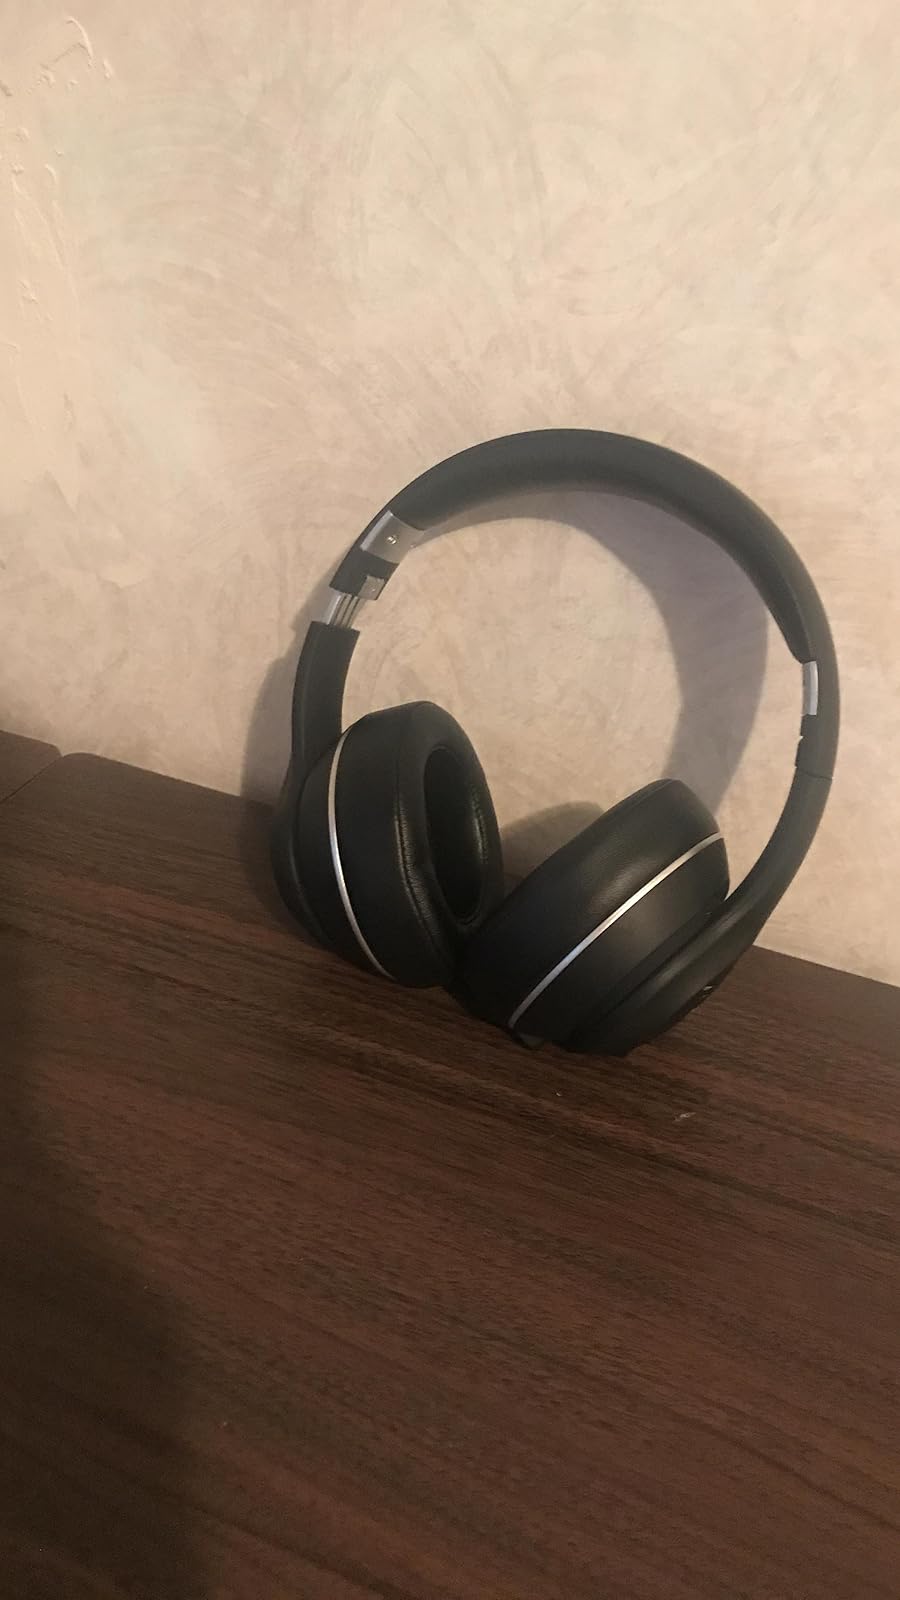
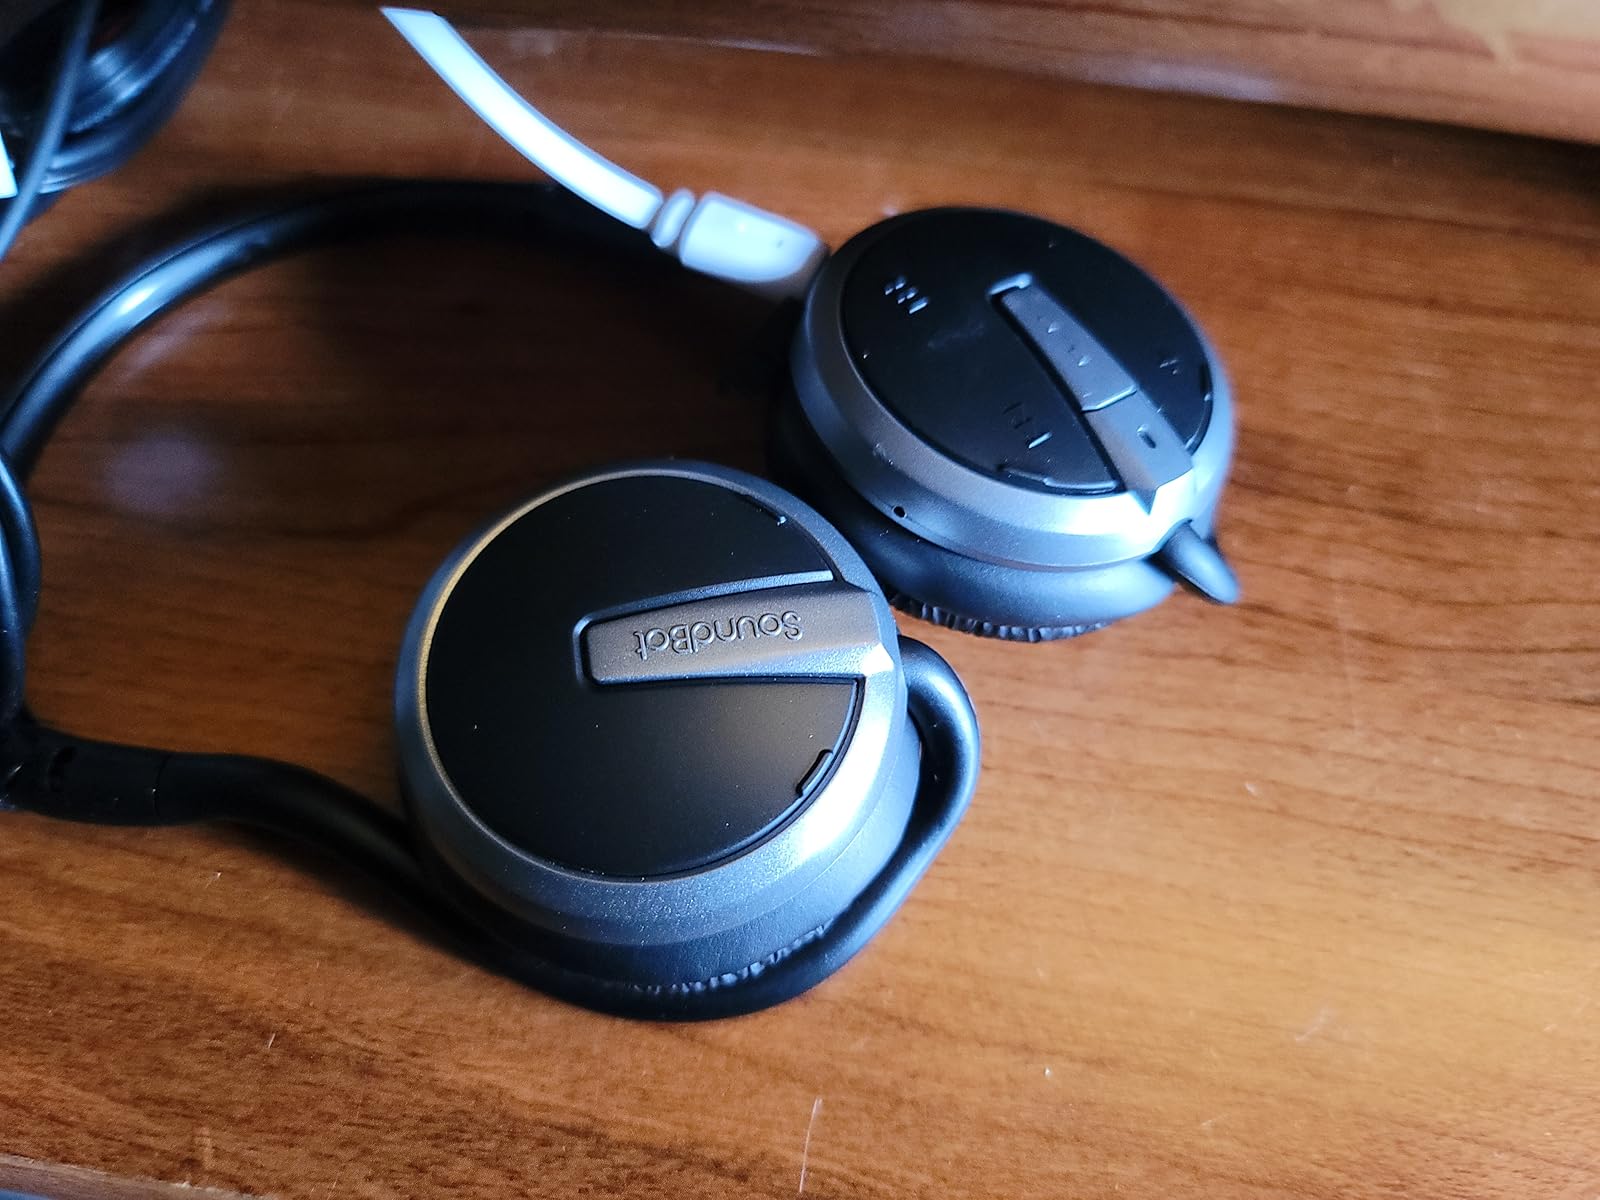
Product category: headphones
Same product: no